Etsuko Inada

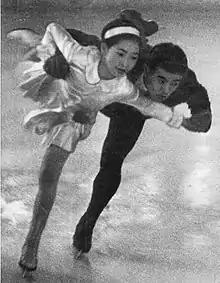
Inada (left) during an exhibition gala in 1937

was a Japanese figure skater who mostly competed in singles. She was the first female athlete to represent Japan at the Winter Olympics.